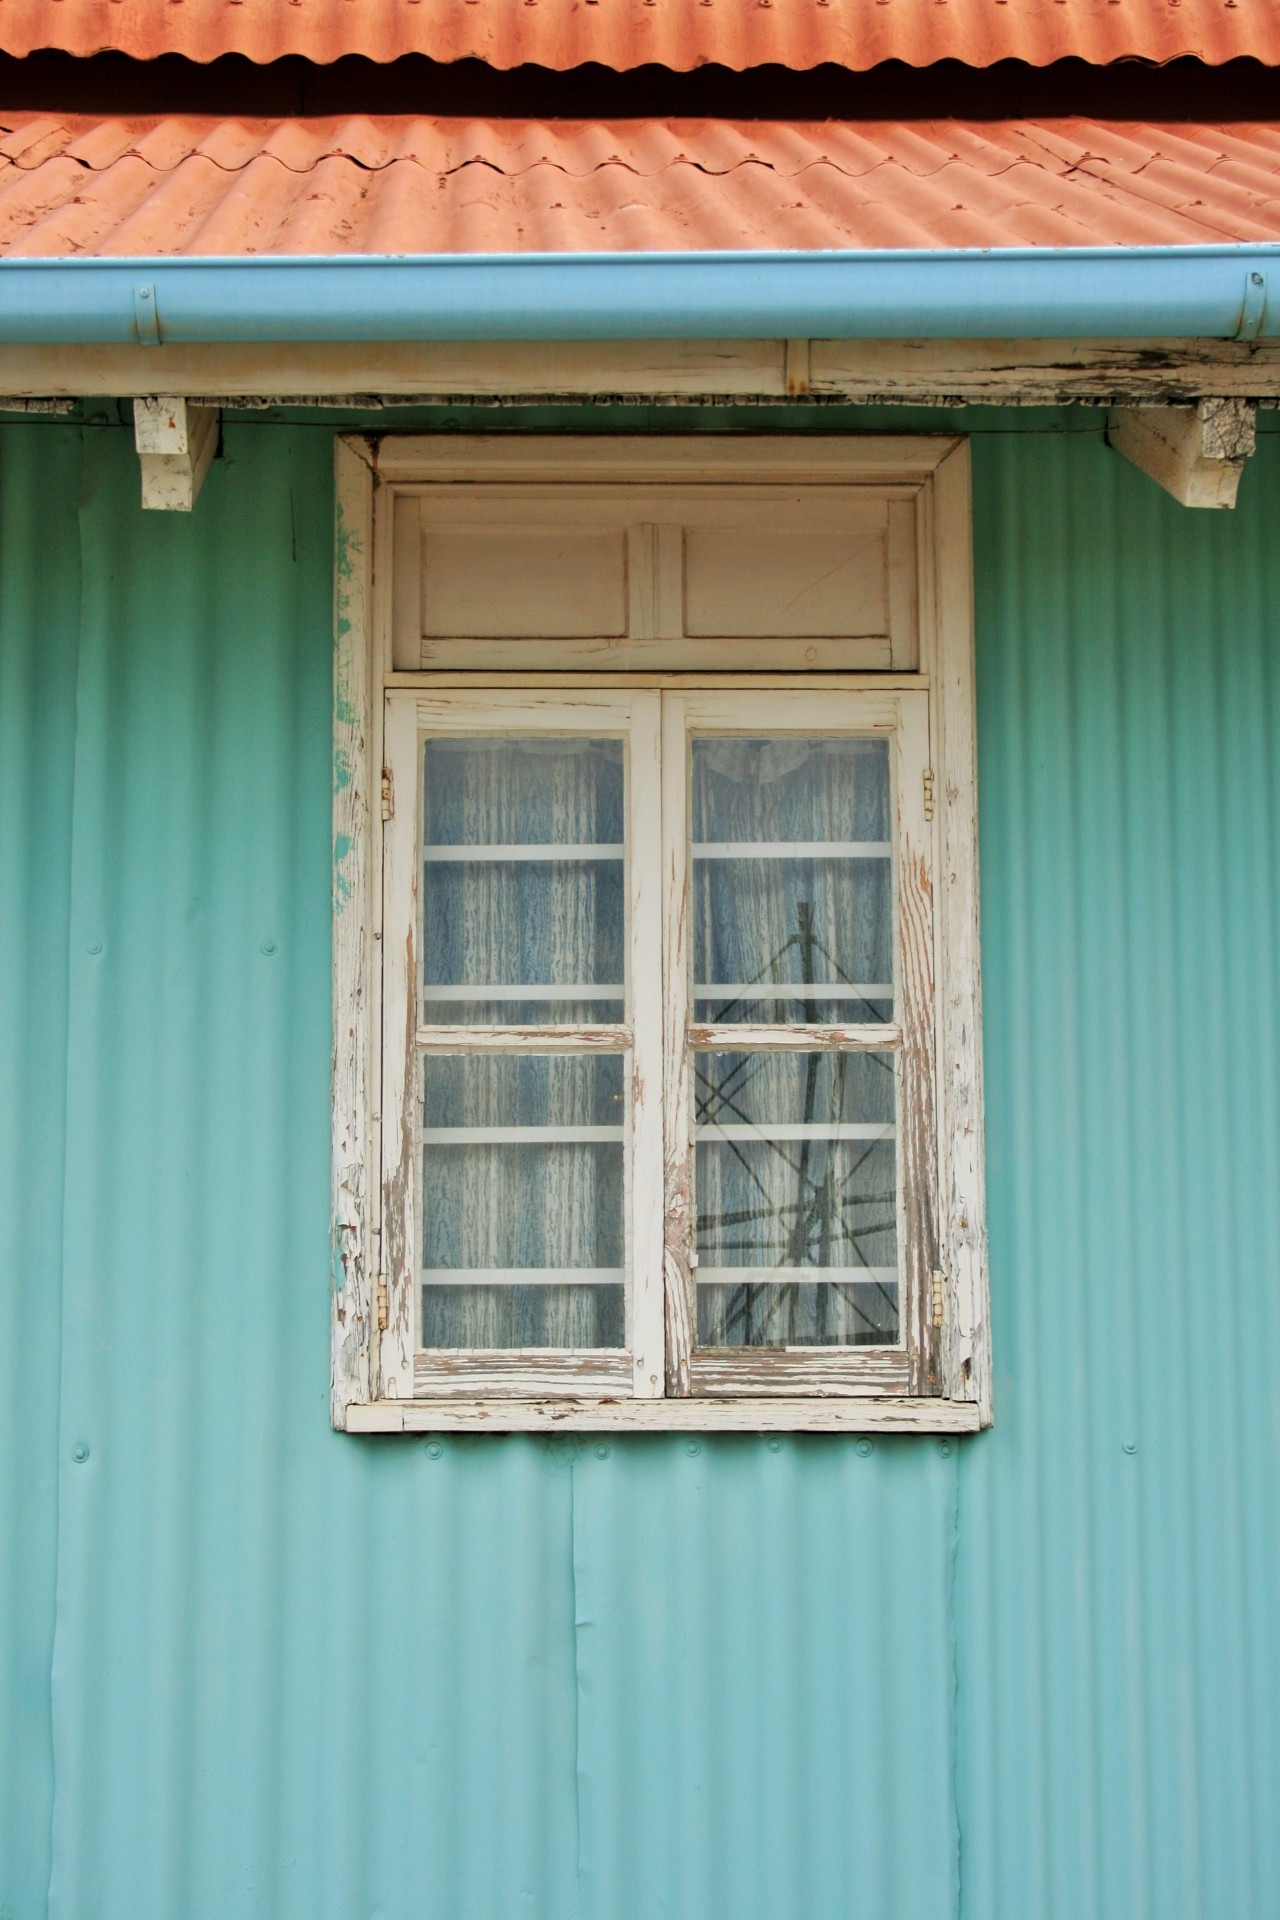
wood, white, house, window, building, home, wall, green, color, frame, facade, blue, corrugated iron, door, interior design, window covering, window treatment, sash window, pastel green